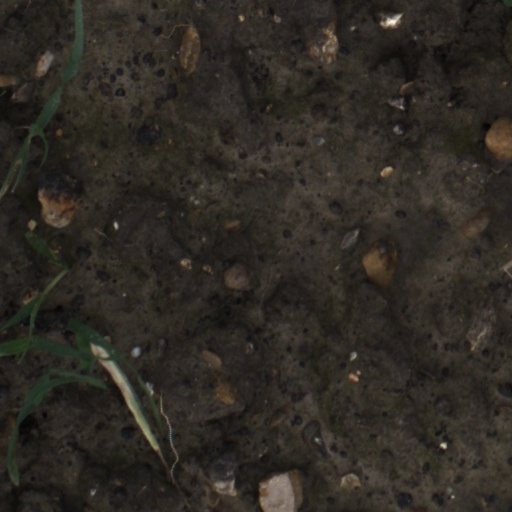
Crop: wheat